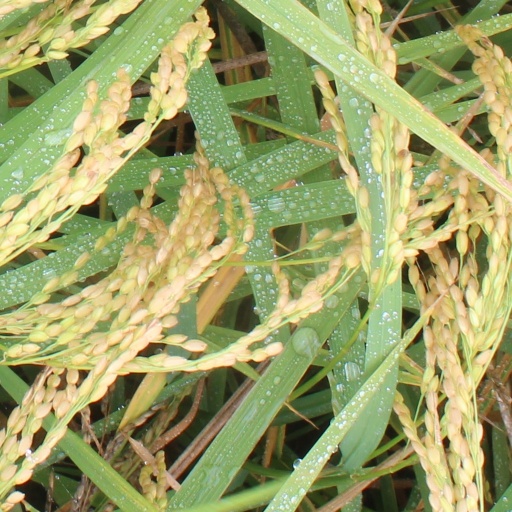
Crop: rice